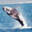
Label: whale